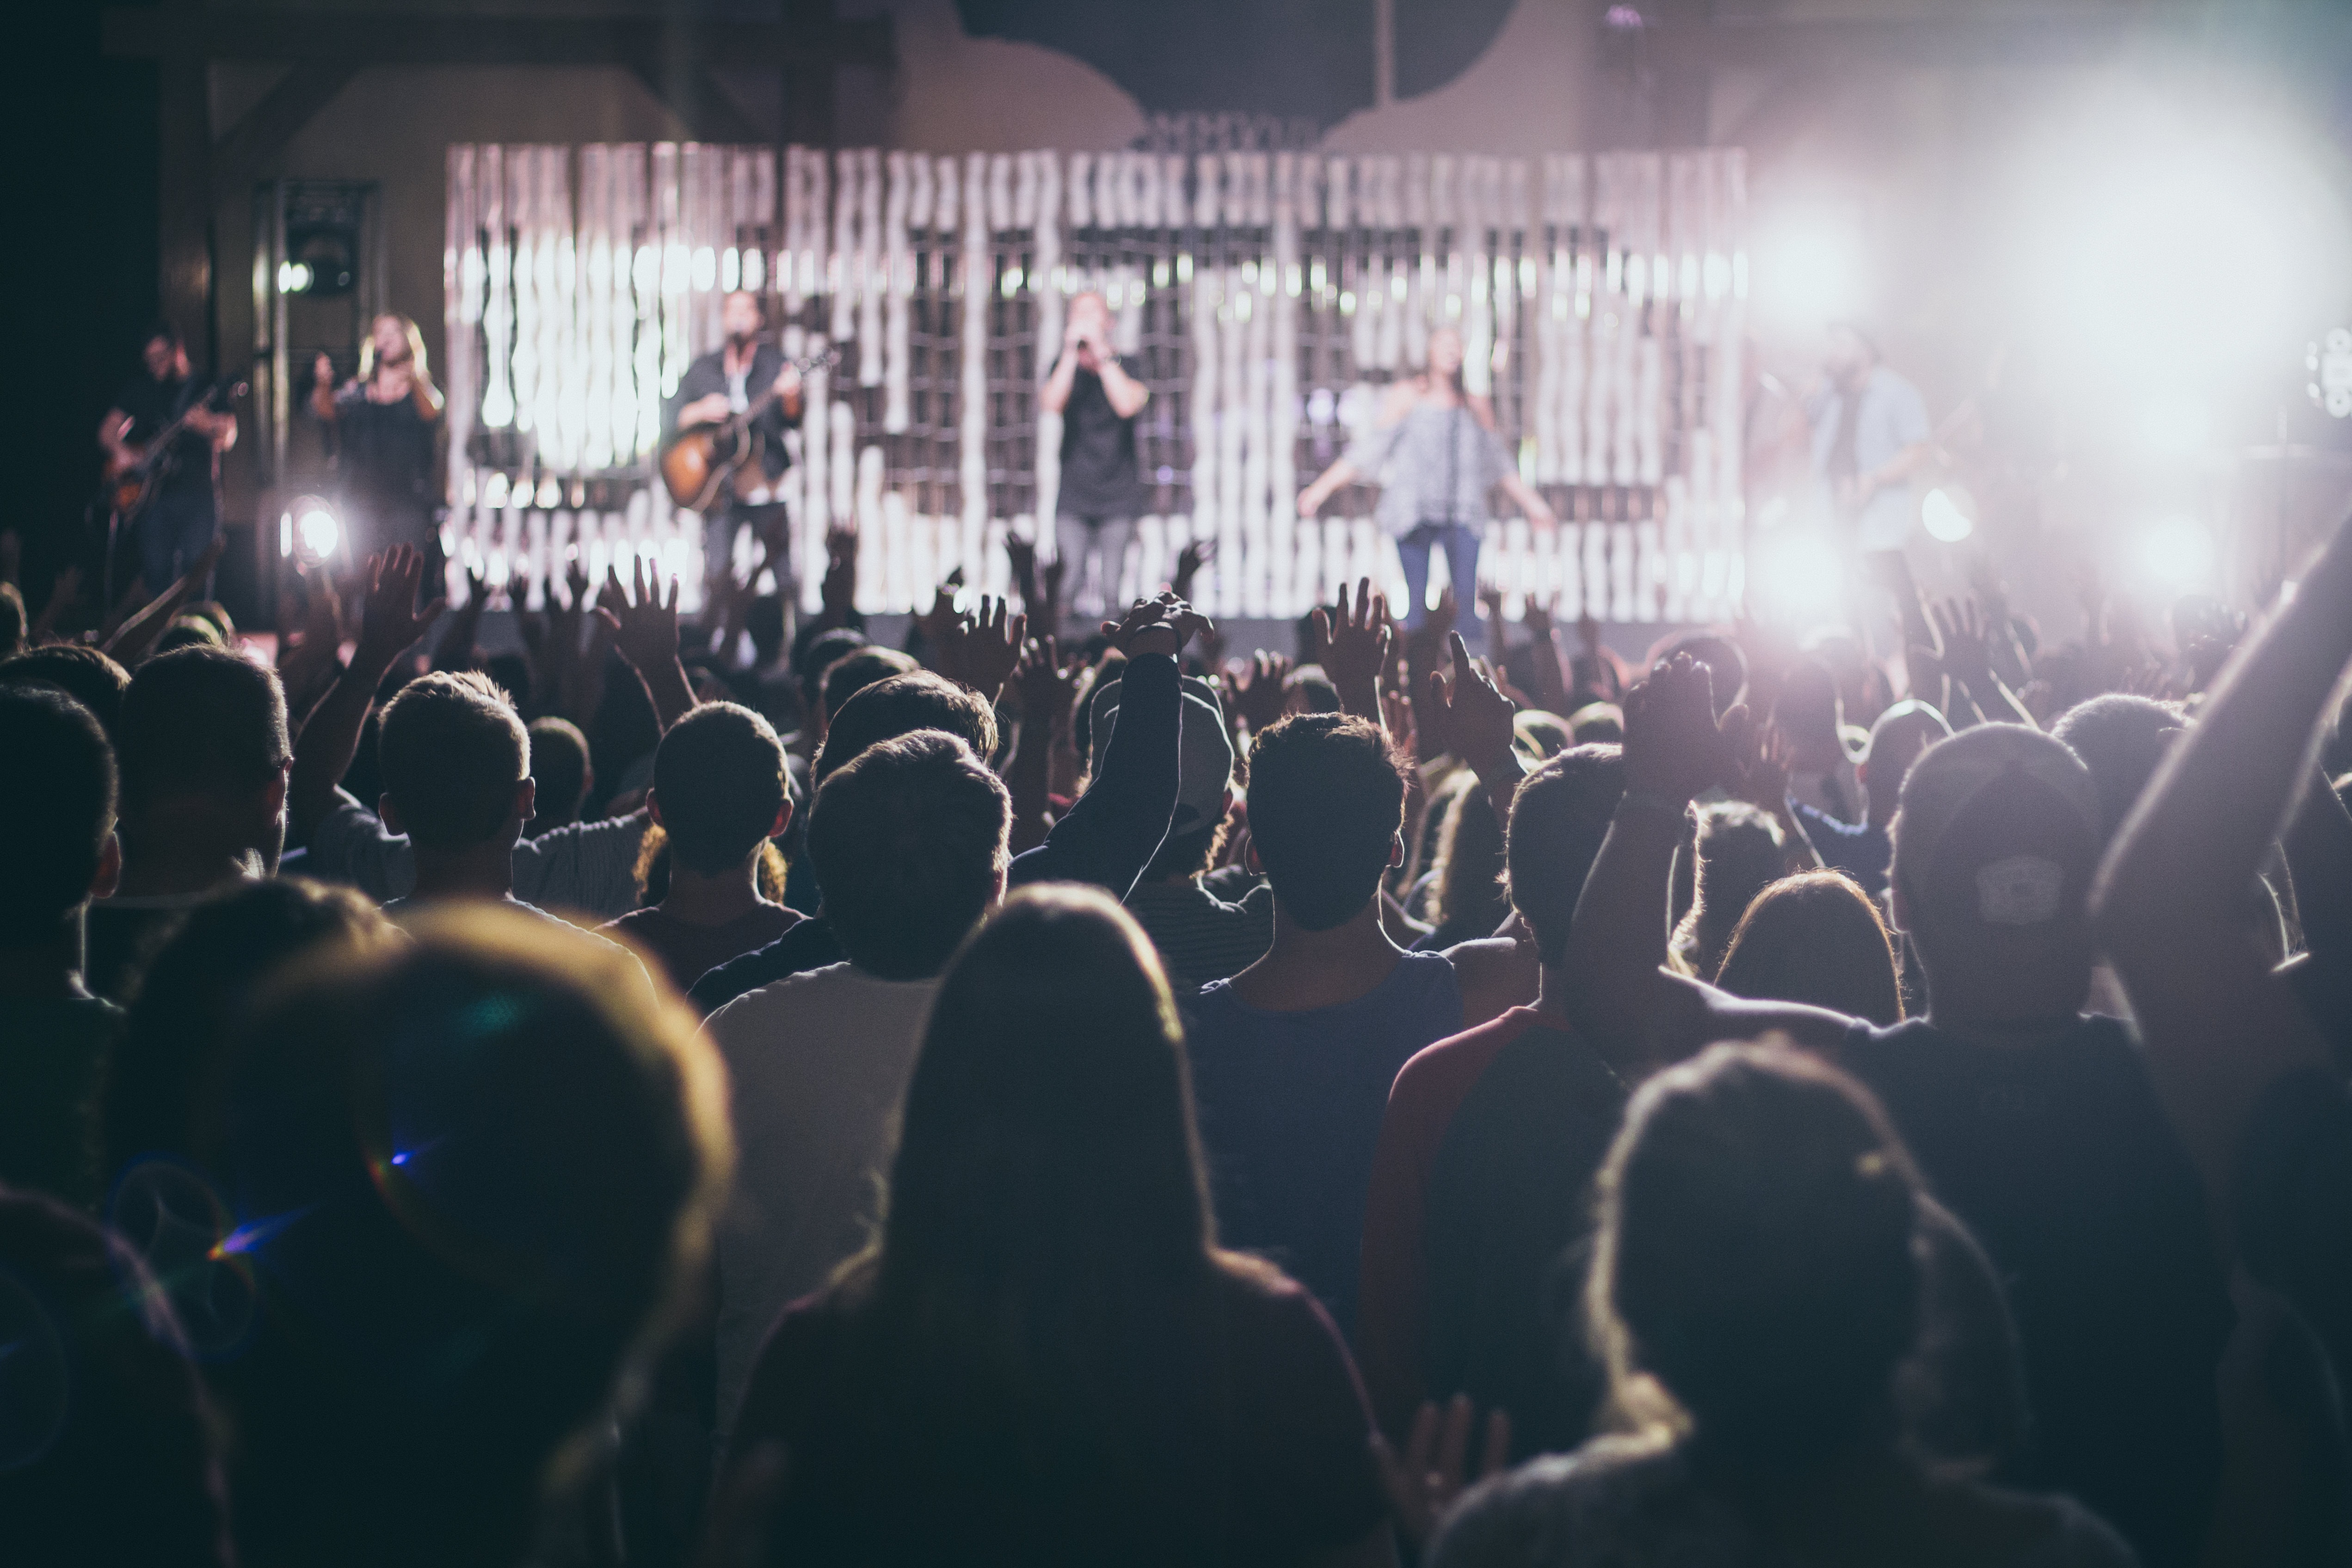
man, music, group, people, woman, crowd, concert, singer, band, audience, nightlife, club, musician, festival, lights, stage, performance, party, dancing, entertainment, performing arts, rock concert, musical ensemble